Roy Elonza Davis

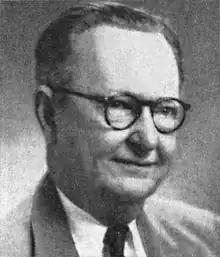
Congressman Overton Brooks was targeted by the KKK with a cross burning.

William Branham joined Davis's church in 1929 where he was baptized and ordained by Davis as a minister and began to serve as an elder the same year. In his sermons, Branham indicated that Christian Identity Theology was being taught by elders in Roy Davis's church.